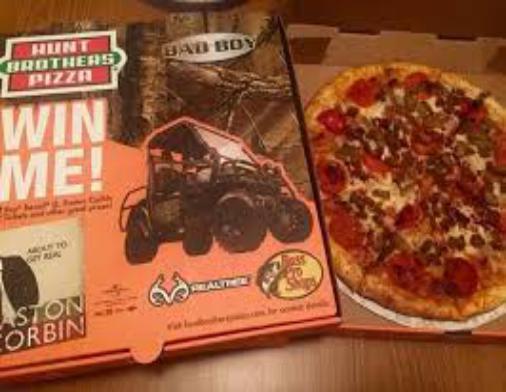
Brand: Hunt Brothers Pizza
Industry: Food